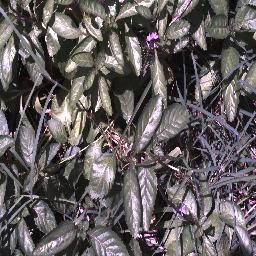
Label: snake_weed